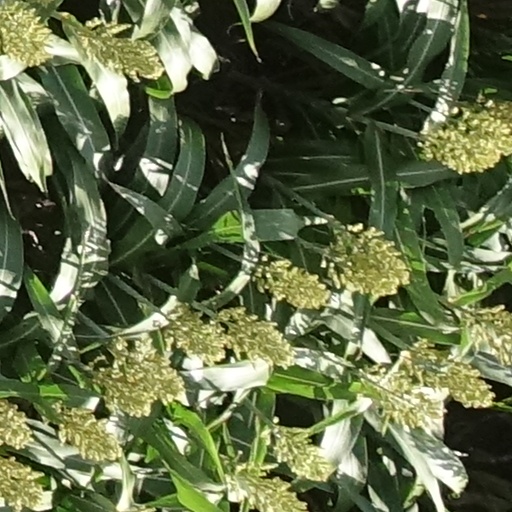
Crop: sorghum